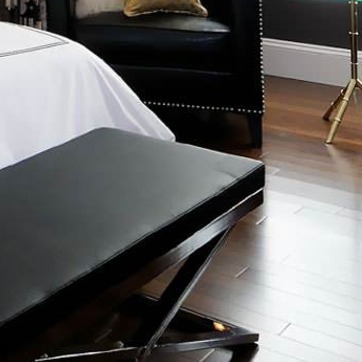
Material: leather